History of independent Moldova

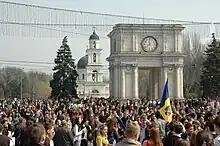
Protests in Chişinău after the April 2009 elections

A parliamentary election was held in Moldova on 5 April 2009. The Party of Communists of the Republic of Moldova (PCRM) won a majority of seats (60 out of 101) for the third consecutive occasion. Turnout was 59.49 percent, exceeding the 50% necessary for the election to be valid. The new parliament had to elect a new President of Moldova as the incumbent Vladimir Voronin had to stand down after completing two terms.